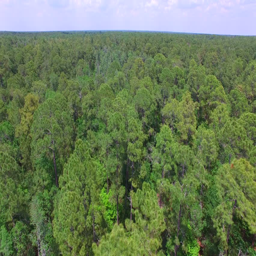
aerial of the canopy of a forest